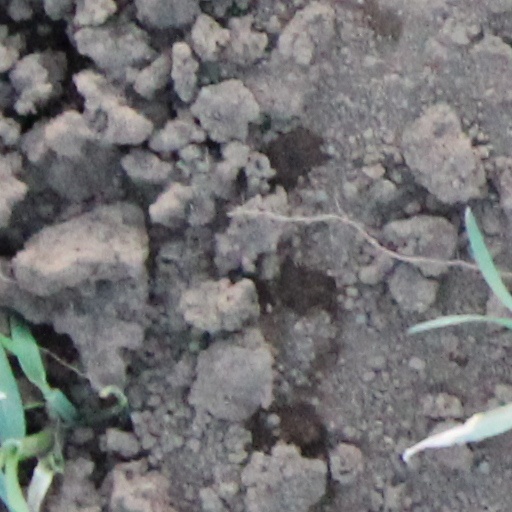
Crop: wheat